Nunzio Otello Francesco Gioacchino

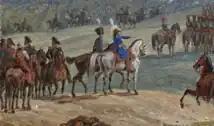
Joachim Murat and his staff at the Battle of Ostrava, 1812. Otello can be seen wearing a red and white outfit with a white turban alongside Murat's staff.

The peak of Otello's military career came in 1812, when he accompanied Murat into Russia. During one morning stationed in Russia, Murat traveled with Otello and his coachman to survey the terrain for the day. Two Polish Cossacks, presumably patrolling the countryside, were spotted on the surrounding hills. After initially passing by, the Cossacks recognized the flamboyant uniform of Murat and began to rapidly charge towards the King. Murat, distracted and unaware of the situation, was nearly killed before Otello and the coachman called out for Murat to draw his sword. Otello swiftly rode to Murat's aid, in defense of the King. During the fight, Otello deflected an attack from one of the Cossacks' lance and cut off his right arm, right as he was ready to impale Murat, causing the other Cossack to flee. Victorious, Murat hailed Otello and the coachman as heroes.